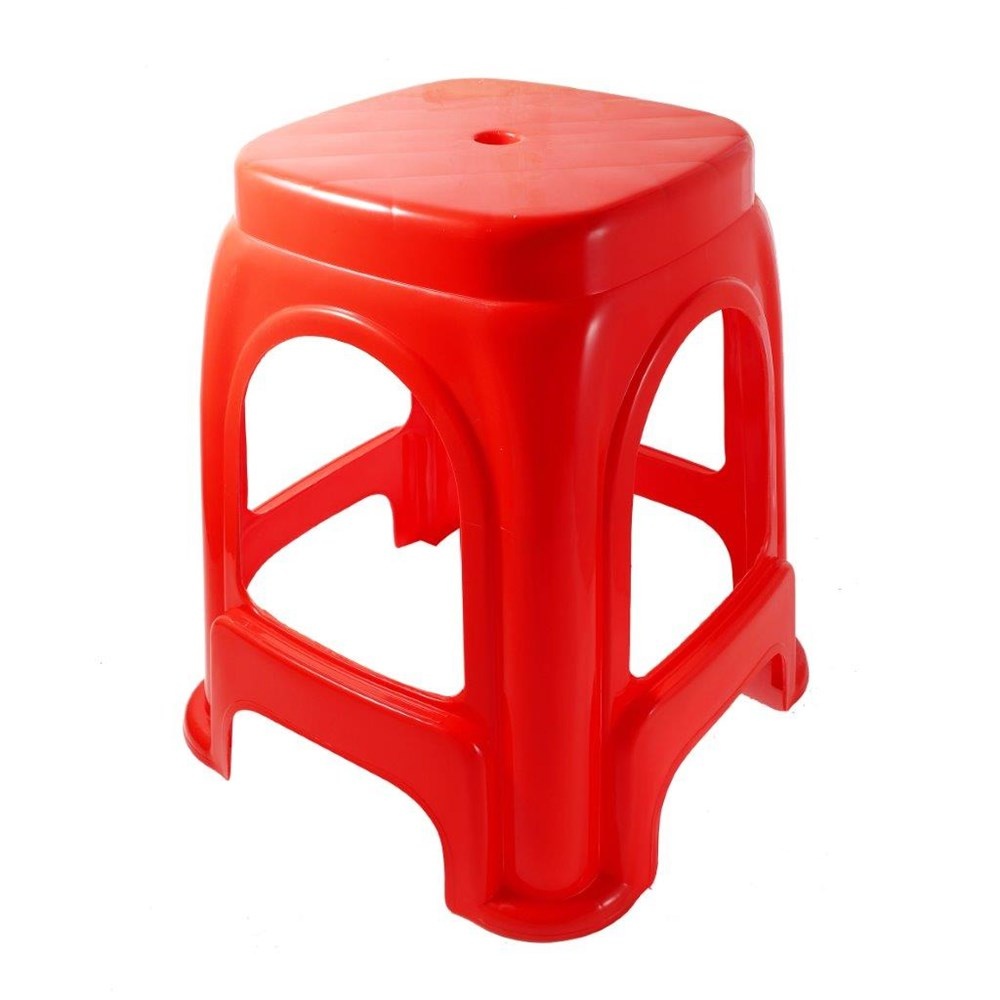
Plastic Chair Stool Home Kitchen Outdoor Stackable 29.5*48.5 cm
Brand: Classic Homeware & Gifts
Plastic Chair Stool Home Kitchen Outdoor Stackable 29.5*48.5 cm
Category: Furniture > Chairs > Folding Chairs & Stools > Folding Stools